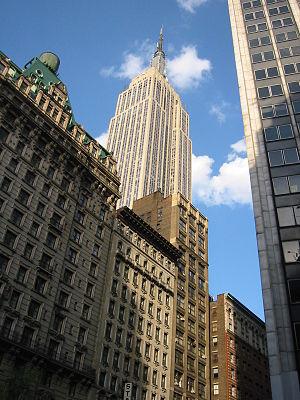
L’Empire State Building est un gratte-ciel de style Art déco situé dans l'arrondissement de Manhattan, à New York. Il est situé dans le quartier de Midtown au 350 de la 5ᵉ Avenue, entre les 33ᵉ et 34ᵉ rues. Inauguré le 1ᵉʳ mai 1931, il mesure 381 mètres et compte 102 étages.